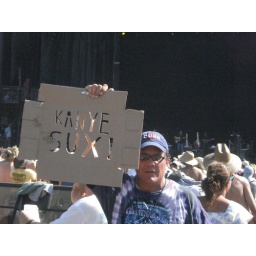
Guy in a Cubs hat during Yonder Mountain String Band on the What Stage holding up the coolest sign ever.